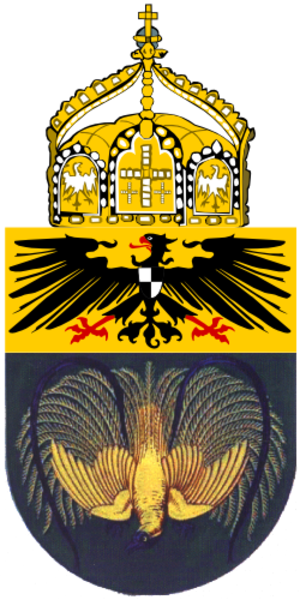
La Nouvelle-Guinée allemande était un protectorat de l'Empire allemand situé dans l'océan Pacifique occidental. Constitué à la suite des pressions du lobby colonial allemand à partir de 1884, il se développe jusqu'en 1899 par annexions et rachats successifs, jusqu'à regrouper presque tous les archipels micronésiens, Nauru, le nord-est de la Nouvelle-Guinée et les îles environnantes. C'était avec les Samoa allemandes l'une des deux composantes de l'empire colonial allemand dans le Pacifique. Occupé en septembre 1914 par les troupes japonaises et australiennes, le protectorat est divisé en trois mandats de la Société des Nations par le traité de Versailles en juin 1919.